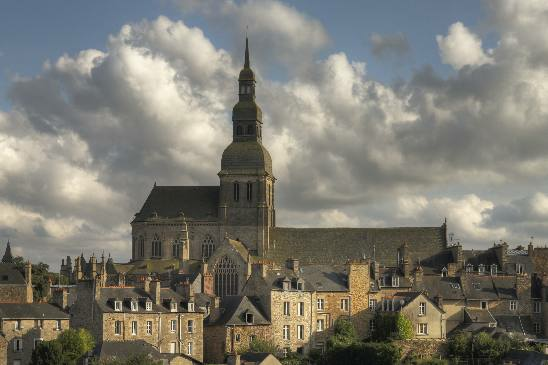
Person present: No